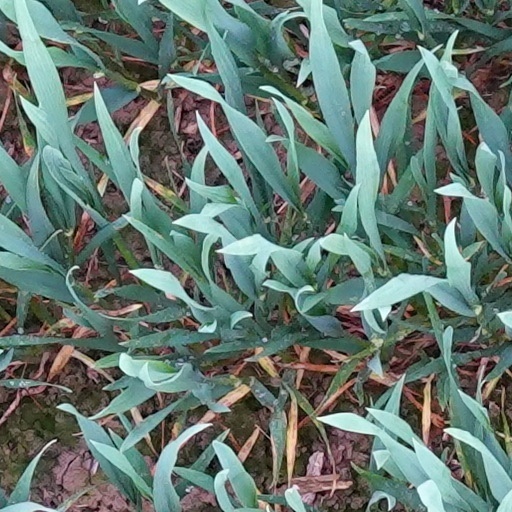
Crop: wheat